Sadashivgad

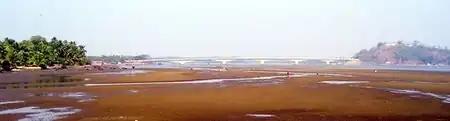
Sadashivgad Fort and Kali River Bridge view from Nandangadda village.

The fort was named Sadashivgad by Basavlingraj after his father Sadashivlingraj in 1715. They were chieftains of Sonda who assumed the title of 'Raja' after incorporating Chittakula, Simveshwar (Angadi), Kadra, Kadwad, Ankola and some other parts of Canara. The old Karwar fort was pulled down and its material used to build Sadashivgad.